Sahul Shelf

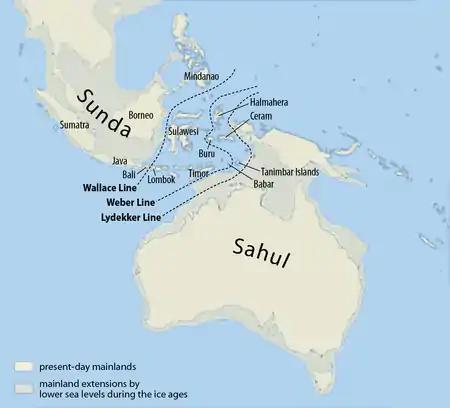
Map of Sahul and Sunda

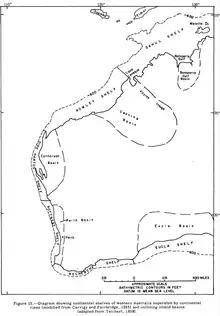
Continental shelves of Western Australia, showing the Sahul Shelf in the northeast. More broadly defined, the Sahul Shelf extends southwest to encompass the Rowley Shelf.

Geologically, the Sahul Shelf is a part of the continental shelf of the Australian continent, lying off the northwest coast of mainland Australia.